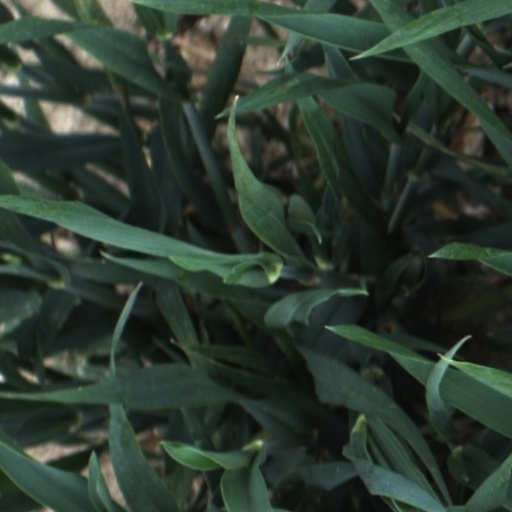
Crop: wheat